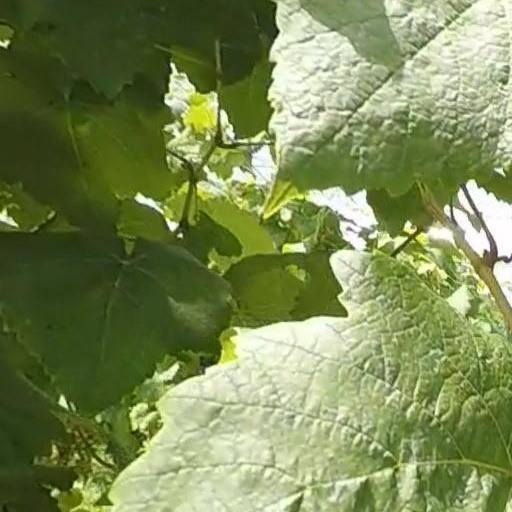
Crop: grape